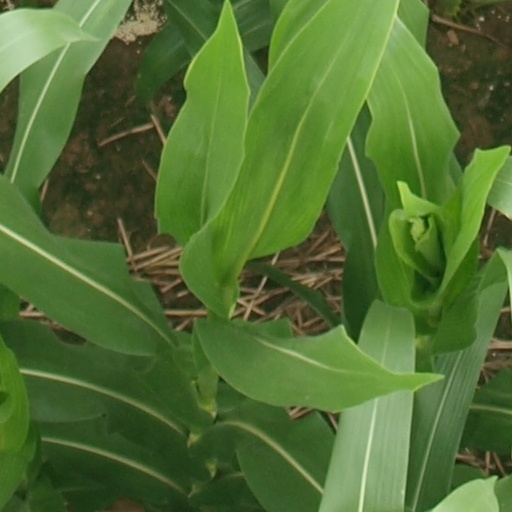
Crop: maize; corn